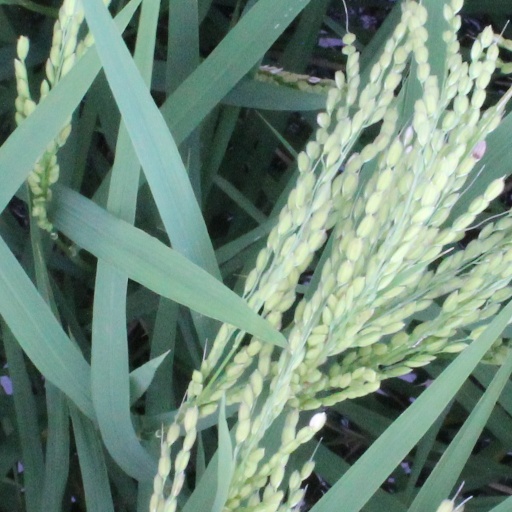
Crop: rice